Hotel

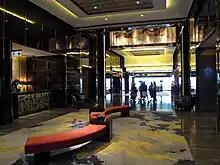
Lobby on 103rd floor at The Ritz-Carlton, Hong Kong

Some hotels have accommodation underwater, such as Utter Inn in Lake Mälaren, Sweden. Hydropolis, project in Dubai, would have had suites on the bottom of the Persian Gulf, and Jules' Undersea Lodge in Key Largo, Florida, requires scuba diving to access its rooms.